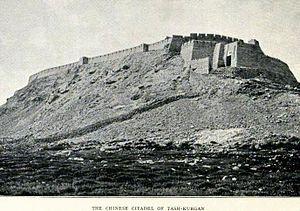
Émile Antoine Henry de Bouillane, né le 14 janvier 1867 à Montélimar et mort en 1937, est un militaire et explorateur français Officier de la Légion d'honneur.